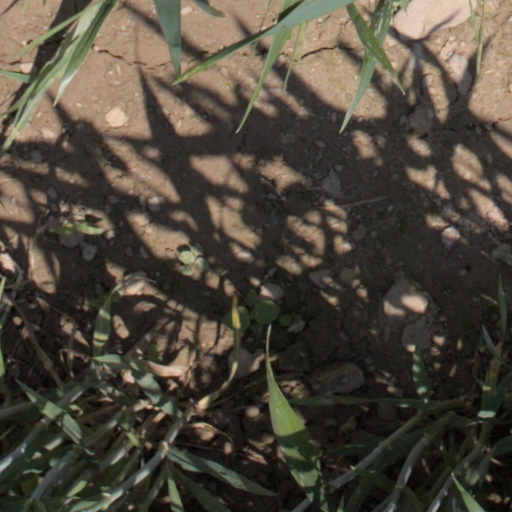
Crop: wheat